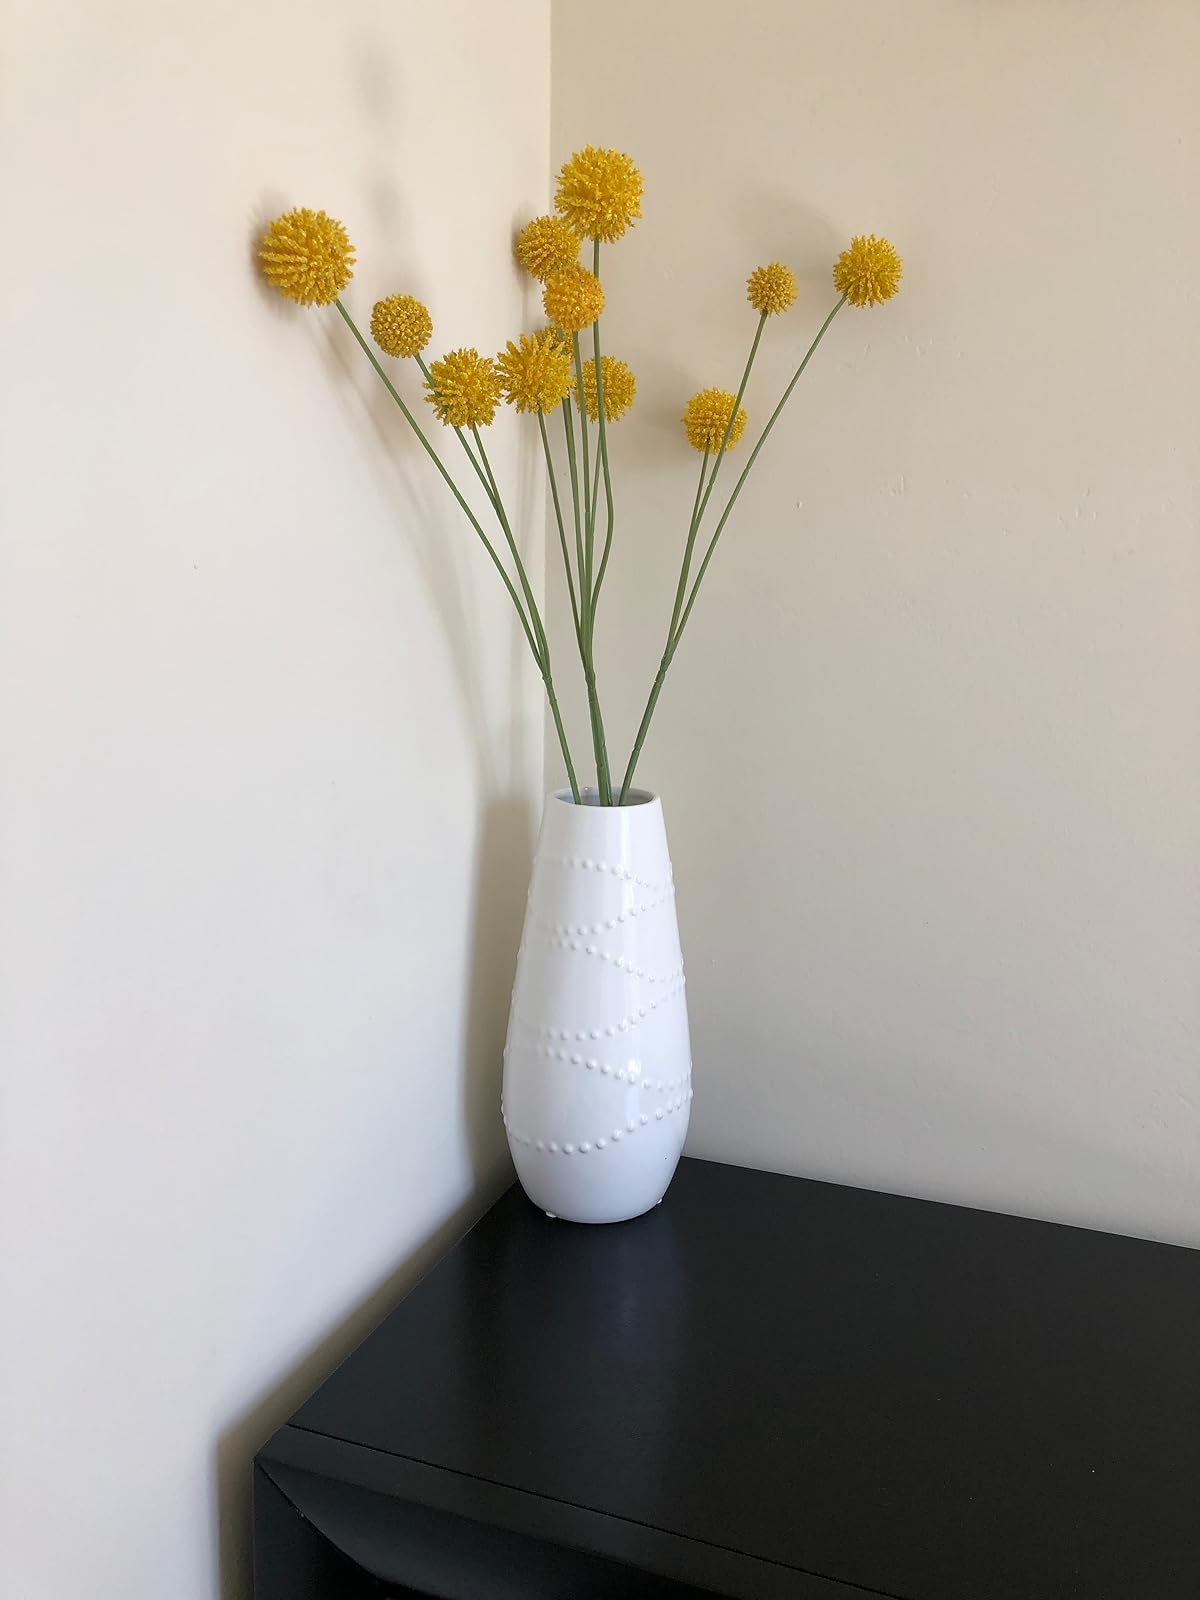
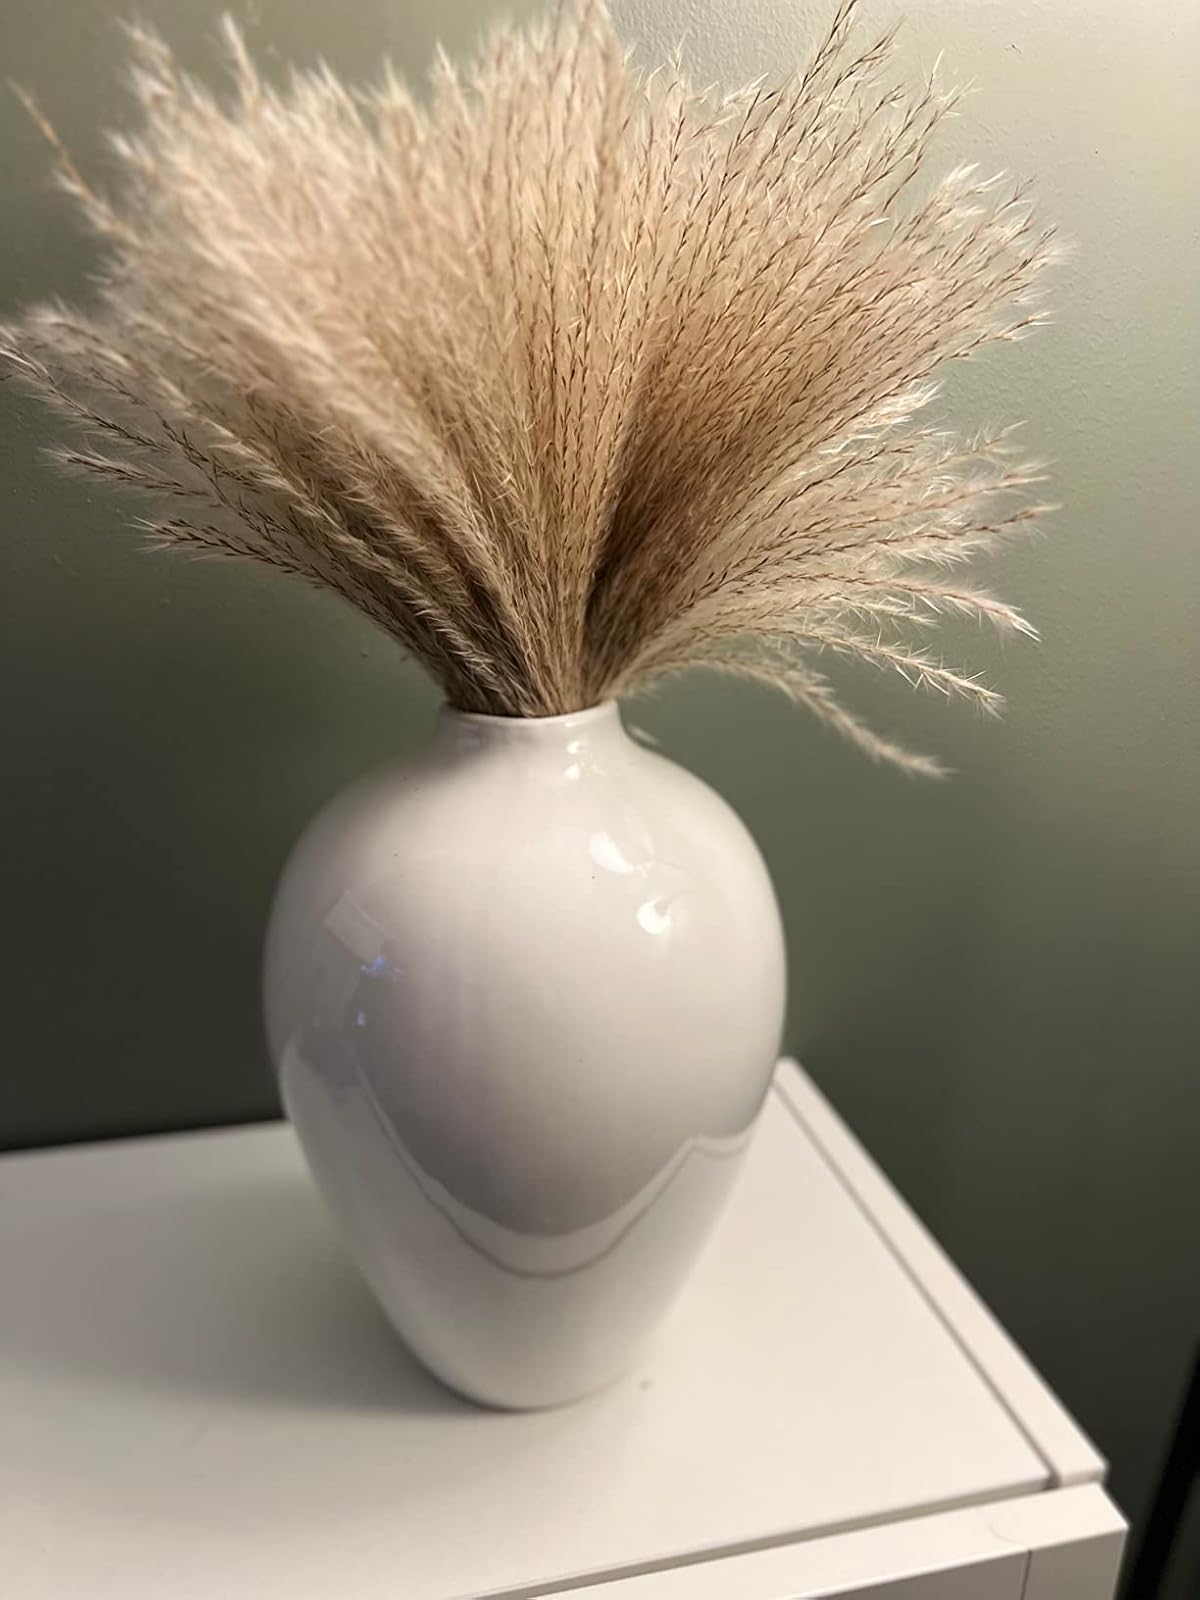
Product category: vase
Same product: no